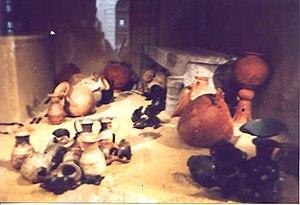
photo perso Floreal
La religion étrusque comprend un ensemble d'histoires, de croyances et de pratiques religieuses de la civilisation étrusque, qui remonte au VIIᵉ siècle av. J.-C. de la culture villanovienne de l'âge du fer précédente, fortement influencée par la mythologie de la Grèce antique et de la Phénicie, et partageant des similitudes avec la mythologie et la religion romaines.
Le trousseau funéraire désigne tous les biens de prestiges accompagnant le défunt dans sa tombe lors des rituels de la mort, une pratique datant de l'Antiquité et observée jusqu'au début de l'époque moderne.